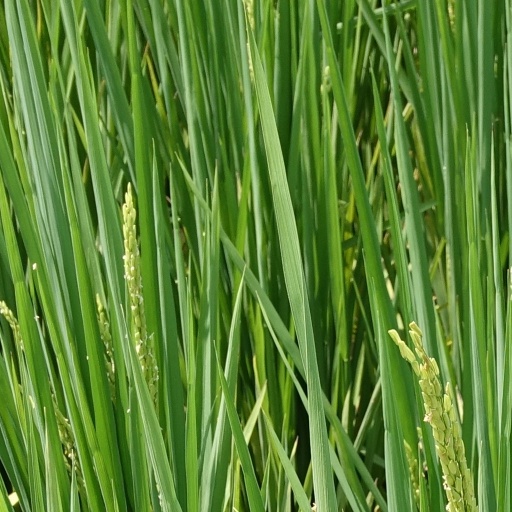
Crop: rice